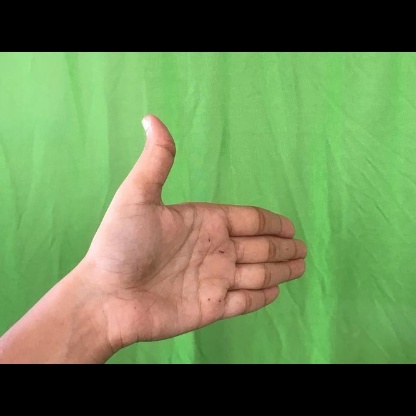
Mudra: Ardhachandran